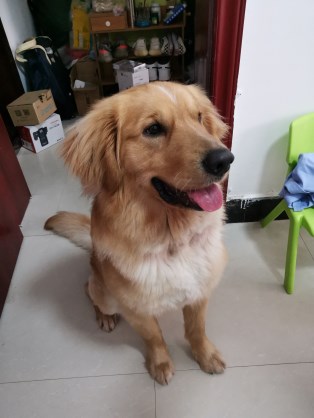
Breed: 5355-n000126-golden_retriever